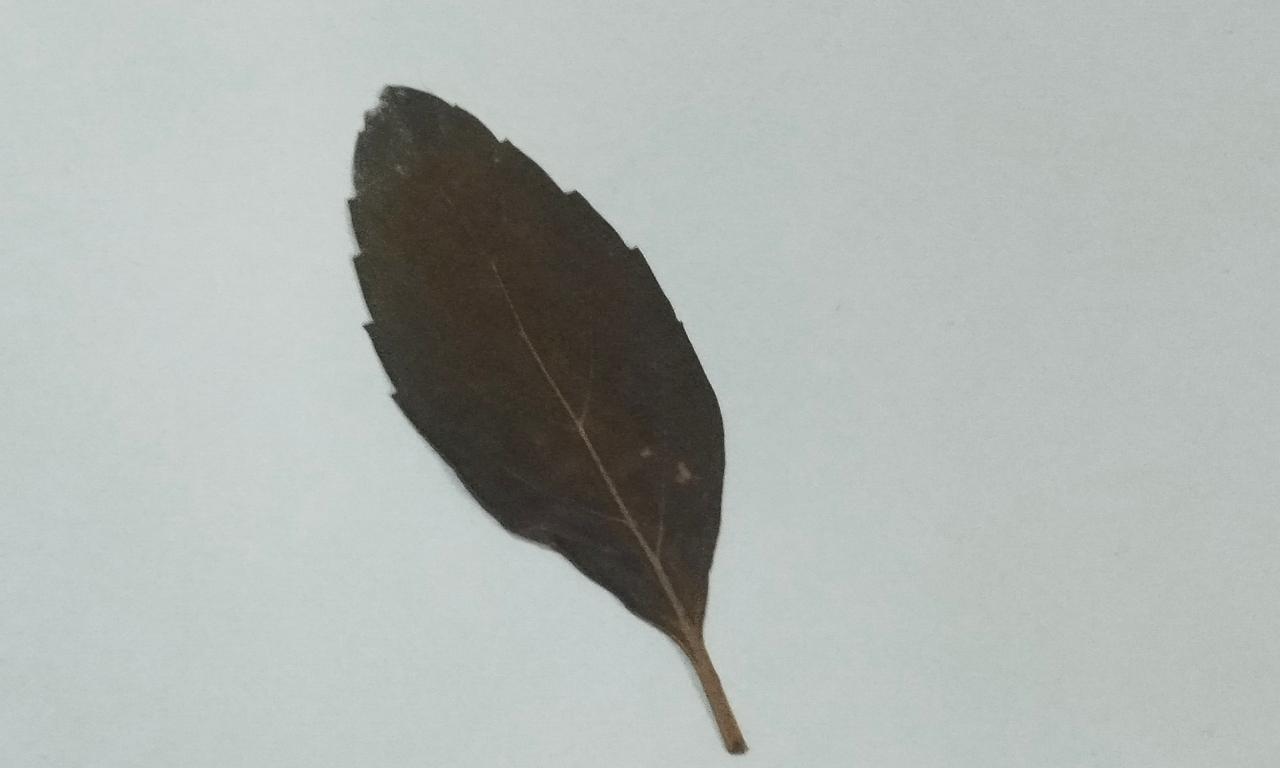
Label: Dried